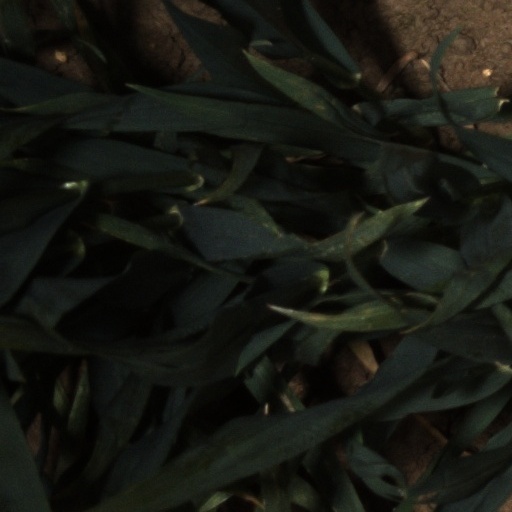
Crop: wheat